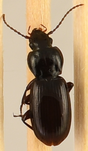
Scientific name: Pterostichus restrictus
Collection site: Rocky Mountains NEON (RMNP), plot RMNP_012